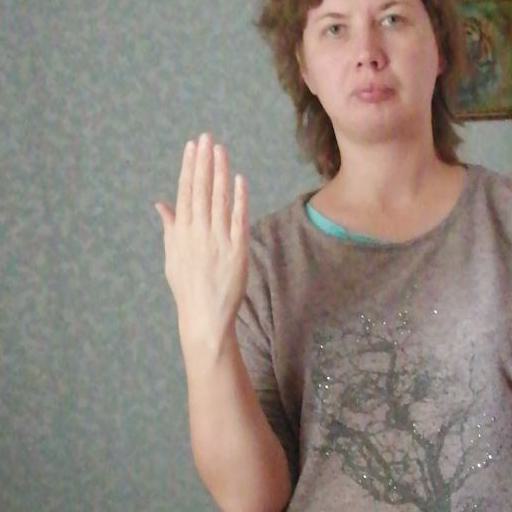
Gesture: stop_inverted